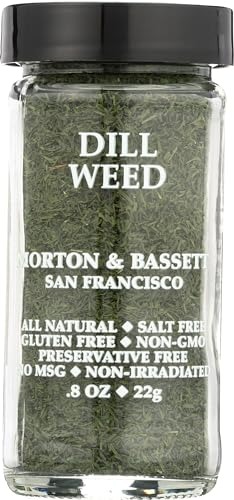
Item Name: Morton & Bassett Dill Weed, All Natural, Kosher, MSG Free, Gluten Free & Non-GMO, 0.8 Ounce (Pack of 3)
Bullet Point: Morton & Bassett Dill Weed, All Natural, Kosher, MSG Free, Gluten Free & Non-GMO, 0.8 Ounce (Pack of 3)
Value: 2.4
Unit: Ounce

Price: 20.66